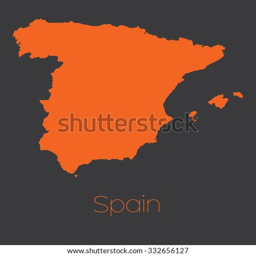
a map of the country